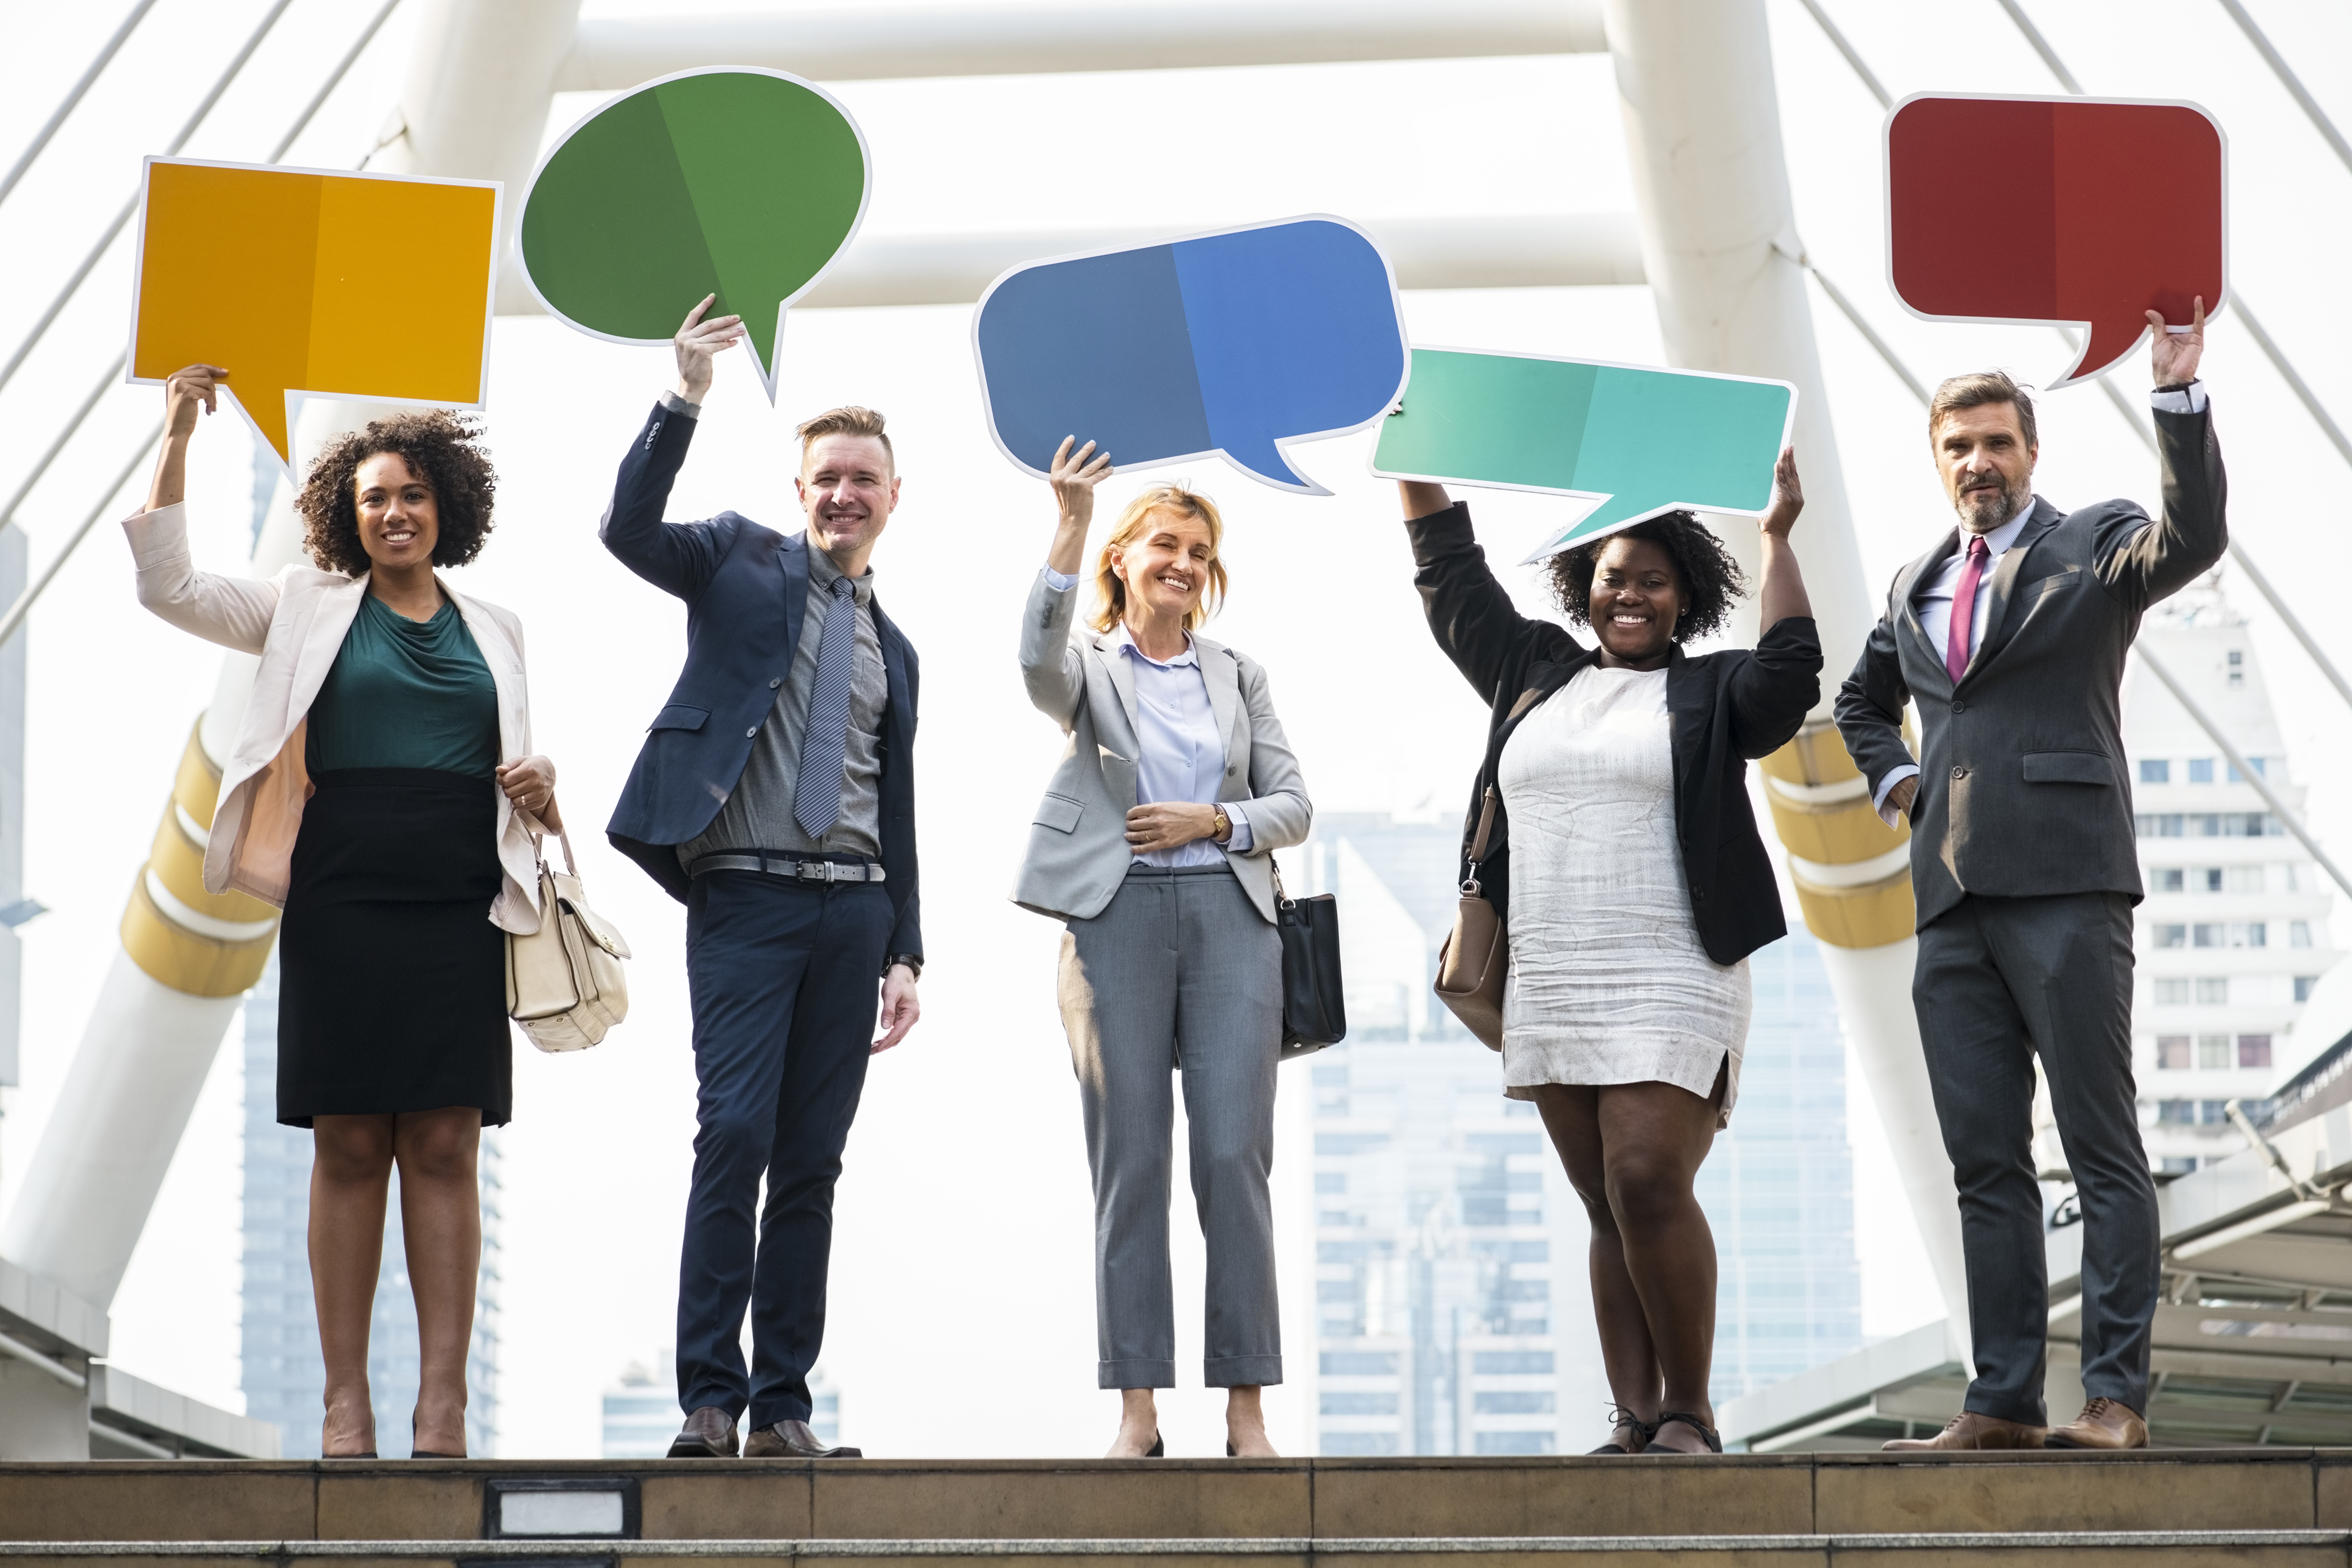
african, african american, announcement, announcing, bangkok, black, bridge, business, business district, business people, businessmen, businesswomen, caucasian, cbd, chongnonsi, city, city center, colleagues, colorful, communication, corporate, debate, discussion, diverse, diversity, downtown, expatriates, expats, global communication, holding, message, office worker, overhead, people, sathorn, speech bubbles, successful, team, teamwork, urban, westerner, social group, youth, white collar worker, fun, event, illustration, tourism, collaboration, gesture, job, art